American Beauty (1999 film)

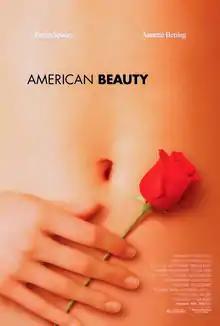
Theatrical release poster

American Beauty is a 1999 American psychological dark comedy-drama film written by Alan Ball and directed by Sam Mendes in his feature directorial debut. Kevin Spacey stars as Lester Burnham, an advertising executive who has a midlife crisis when he becomes infatuated with his teenage daughter's best friend, played by Mena Suvari. Annette Bening stars as Lester's materialistic wife, Carolyn, and Thora Birch plays their insecure daughter, Jane. Wes Bentley, Chris Cooper, and Allison Janney co-star. Academics have described the film as satirizing how beauty and personal satisfaction are perceived by the American middle class; further analysis has focused on the film's explorations of romantic and paternal love, sexuality, materialism and self-liberation.